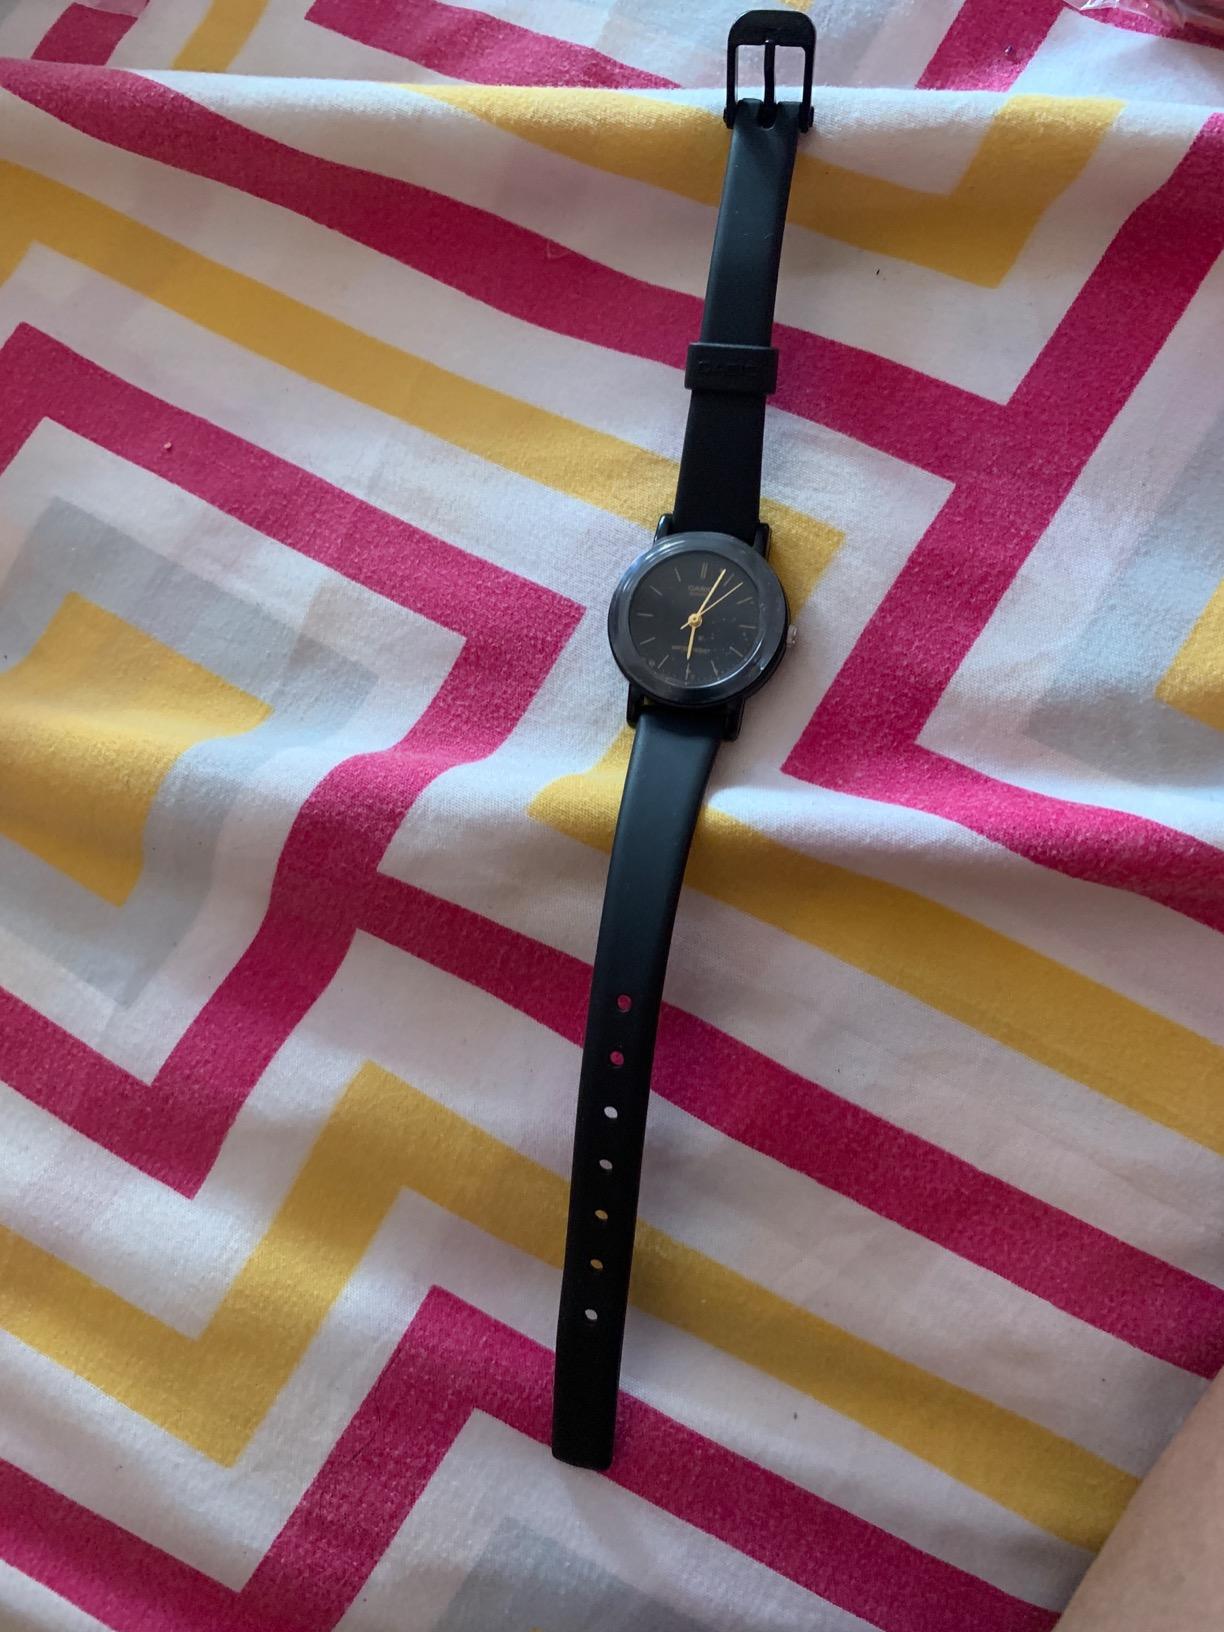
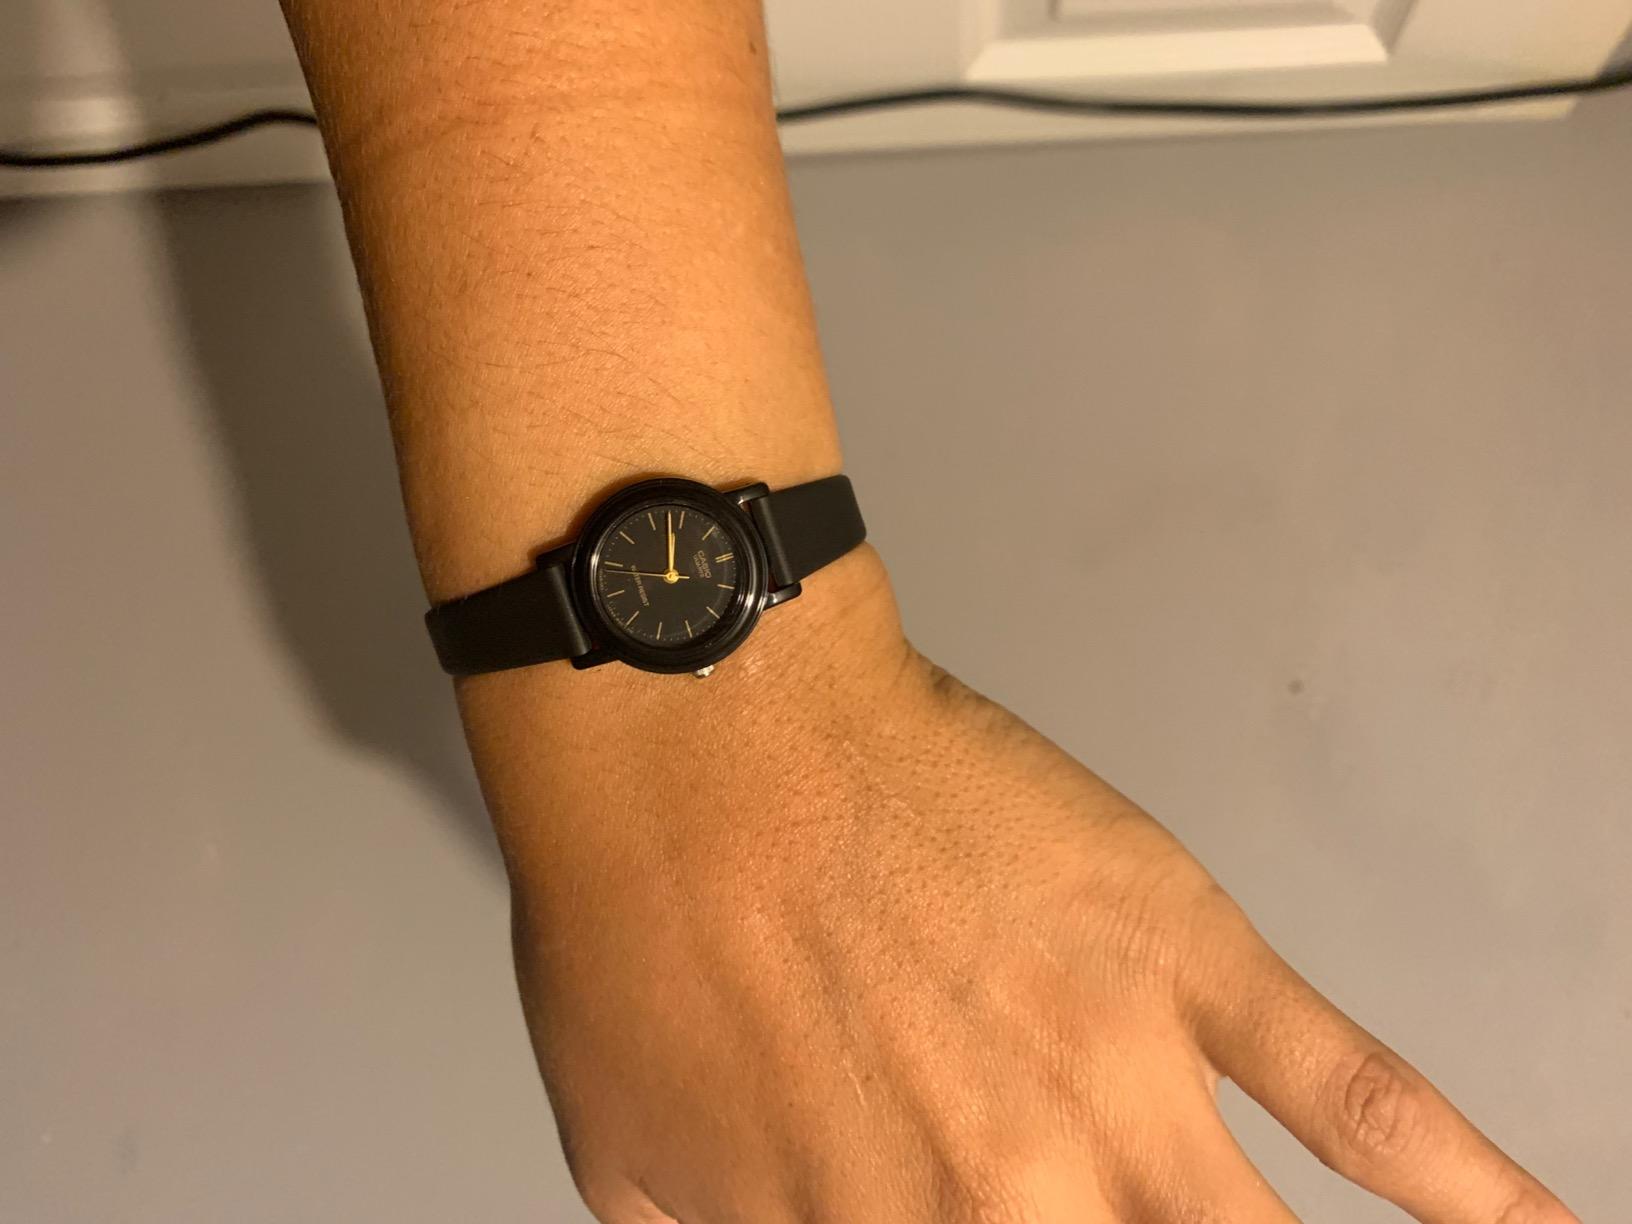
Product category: accessories_watch
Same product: yes